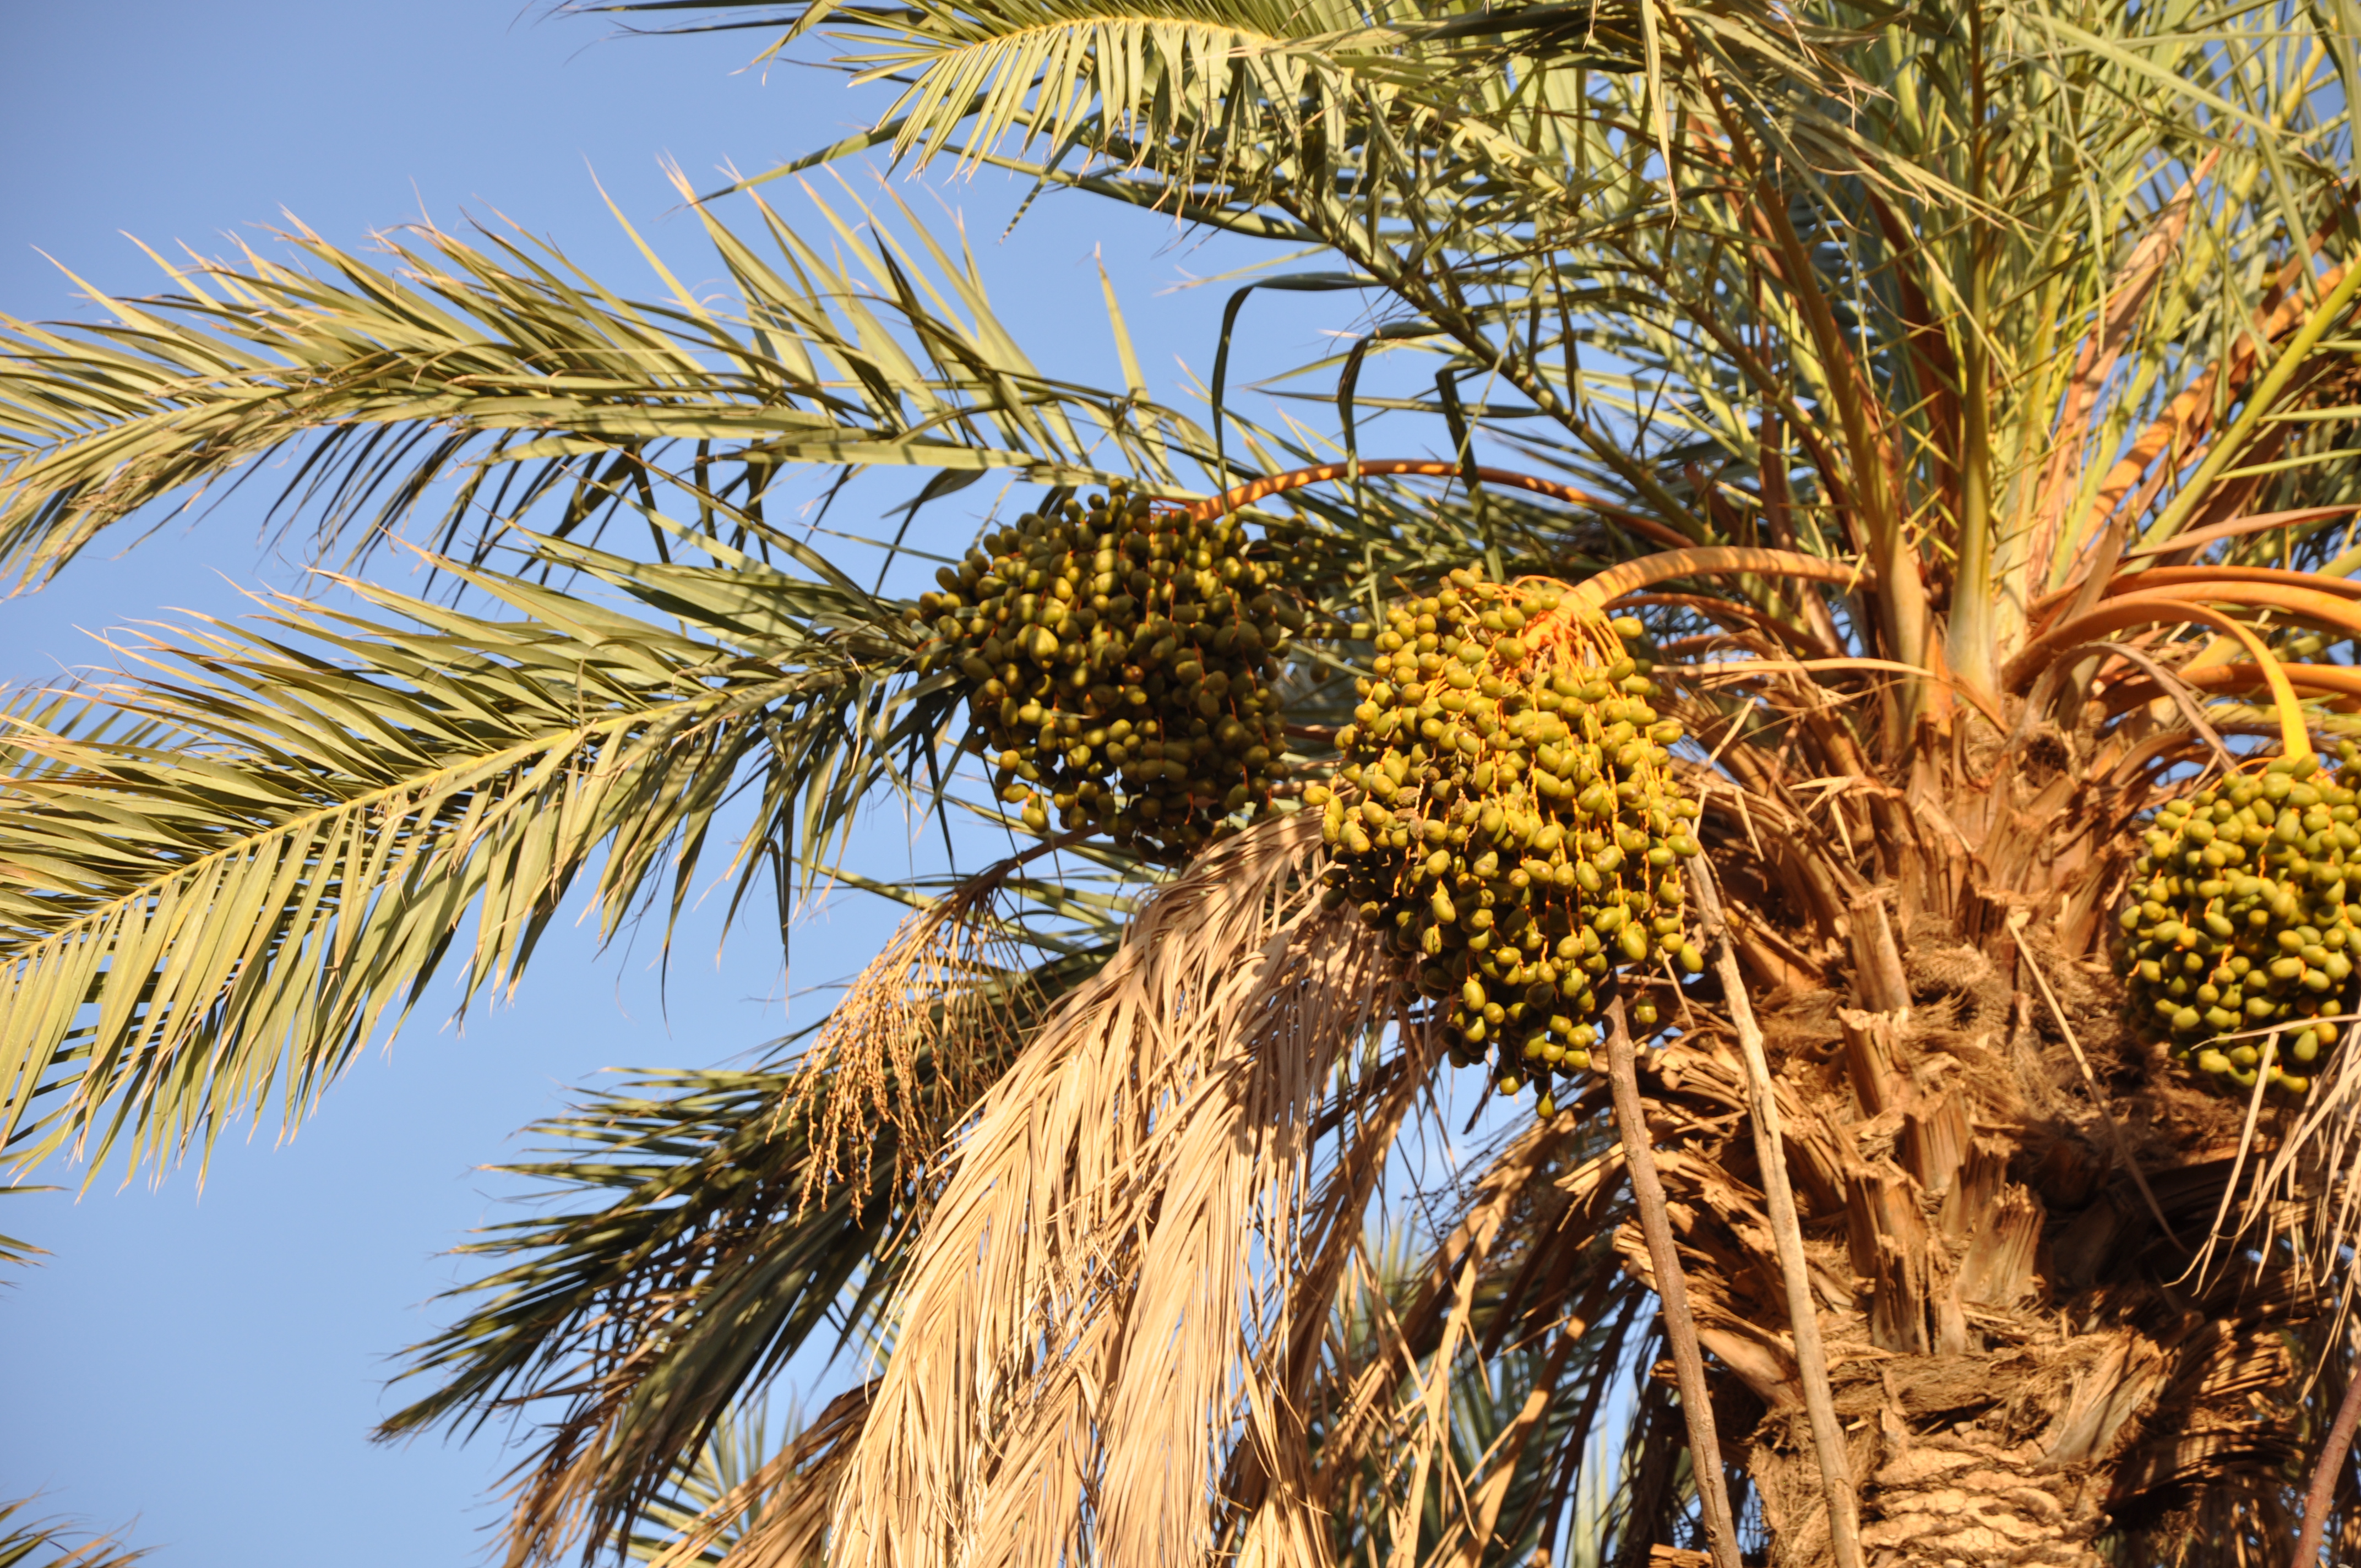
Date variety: Boufagous